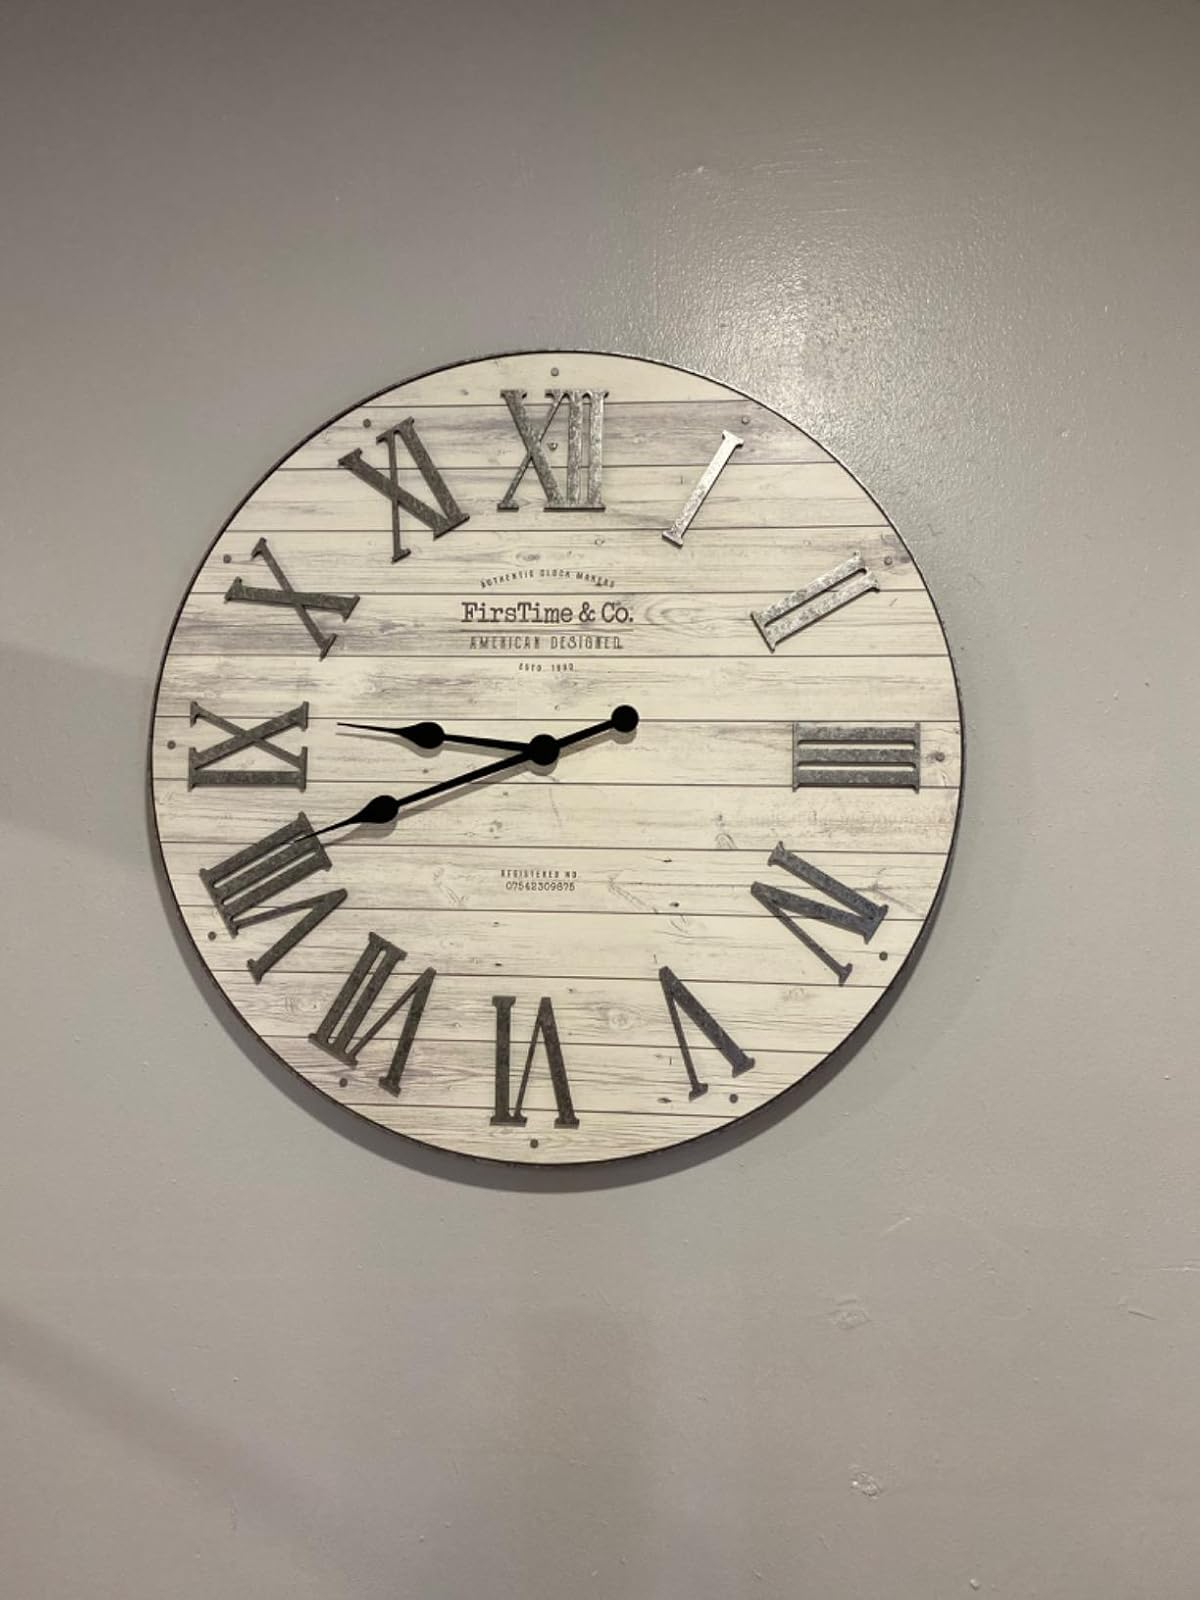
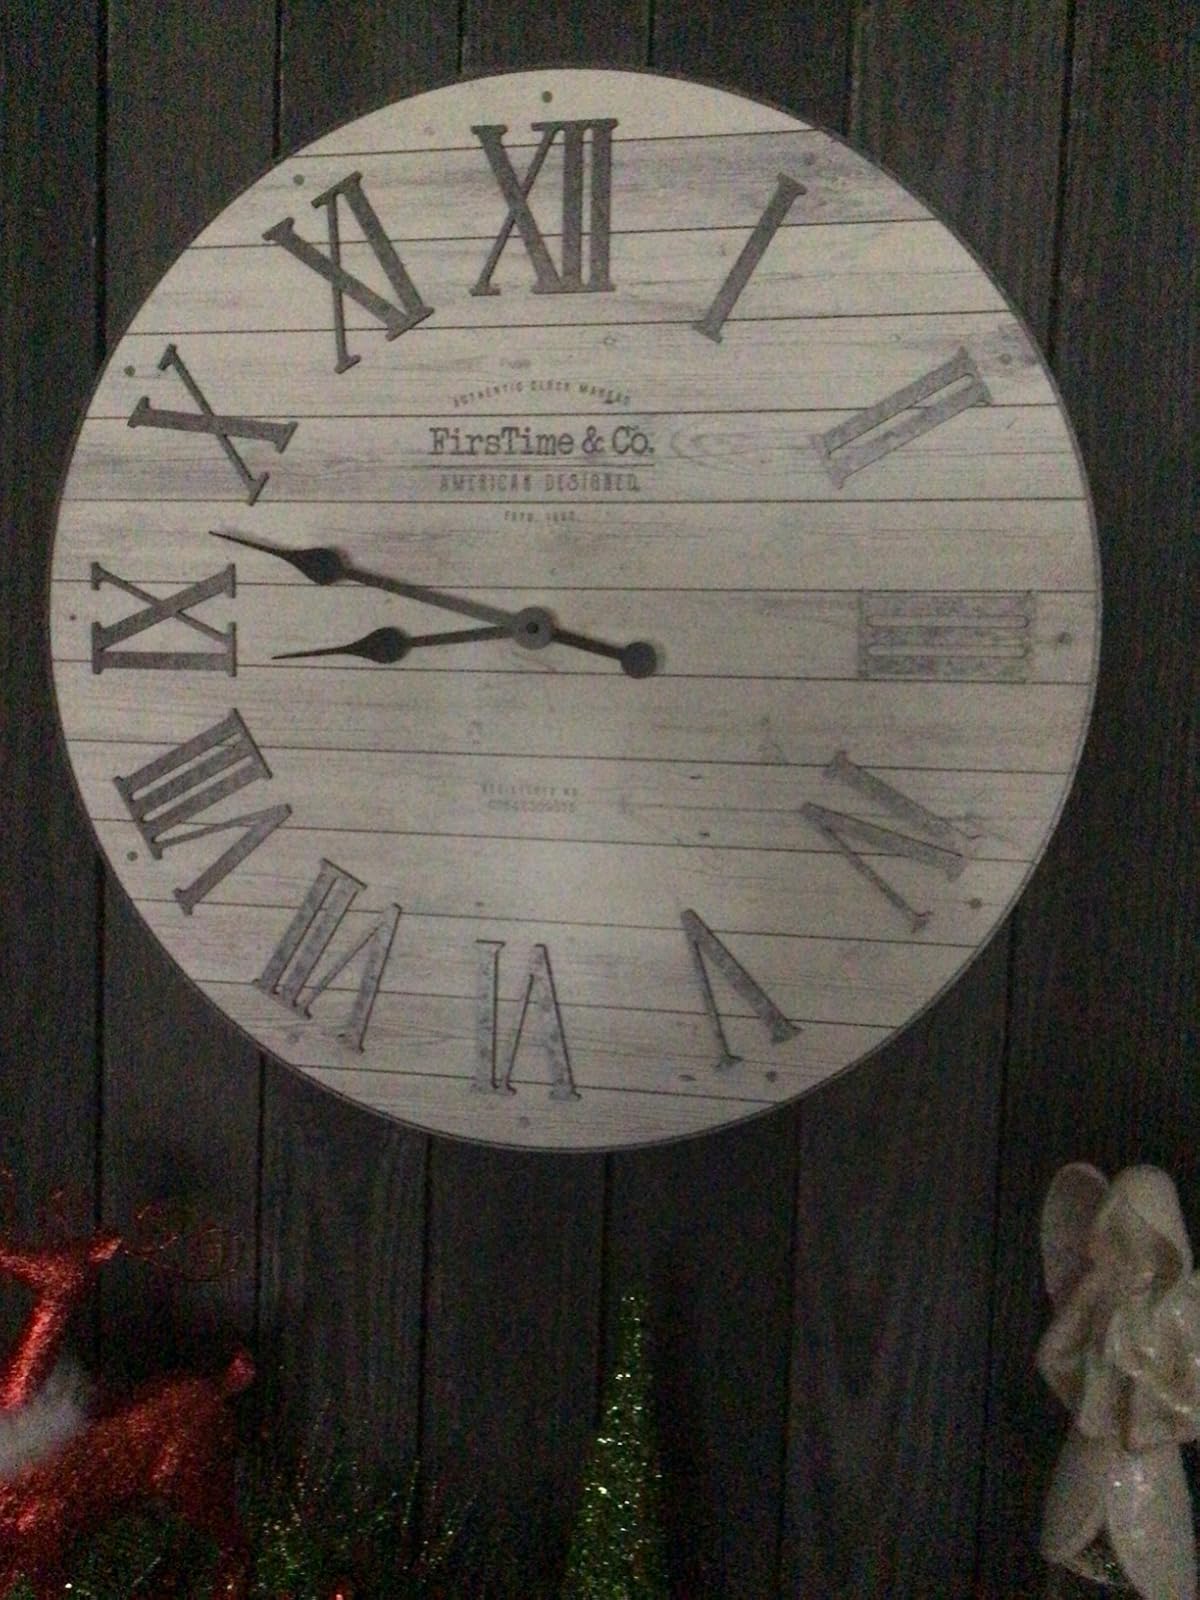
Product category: clock
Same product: yes